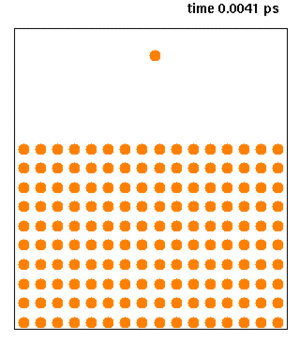
La dynamique moléculaire est une technique de simulation numérique permettant de modéliser l'évolution d'un système de particules au cours du temps. Elle est particulièrement utilisée en sciences des matériaux et pour l'étude des molécules organiques, des protéines, de la matière molle et des macromolécules.